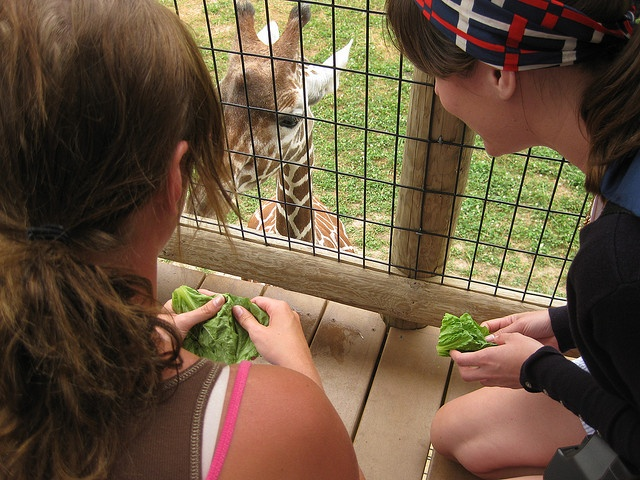
Two girls are feeding lettuce to a giraffe.
a giraffe in its pen and two people are feeding it
Two girls are tearing up lettuce in front of a giraffe that is in a pen.
Two women feed a giraffe lettuce through a fence.
a couple of people that are feeding a giraffe